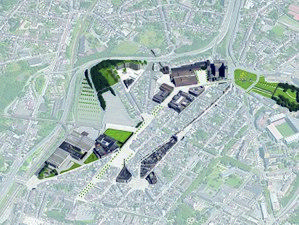
Carte du projet Charleroi DC - District Créatif
Charleroi est une ville francophone de Belgique, située en Région wallonne, province de Hainaut, sur la Sambre. C'est le chef-lieu de l'arrondissement administratif de Charleroi englobant 14 communes sur une superficie totale de 554,55 km².